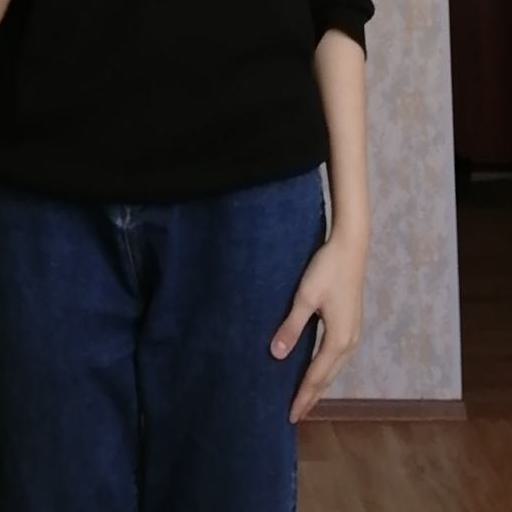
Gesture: no_gesture